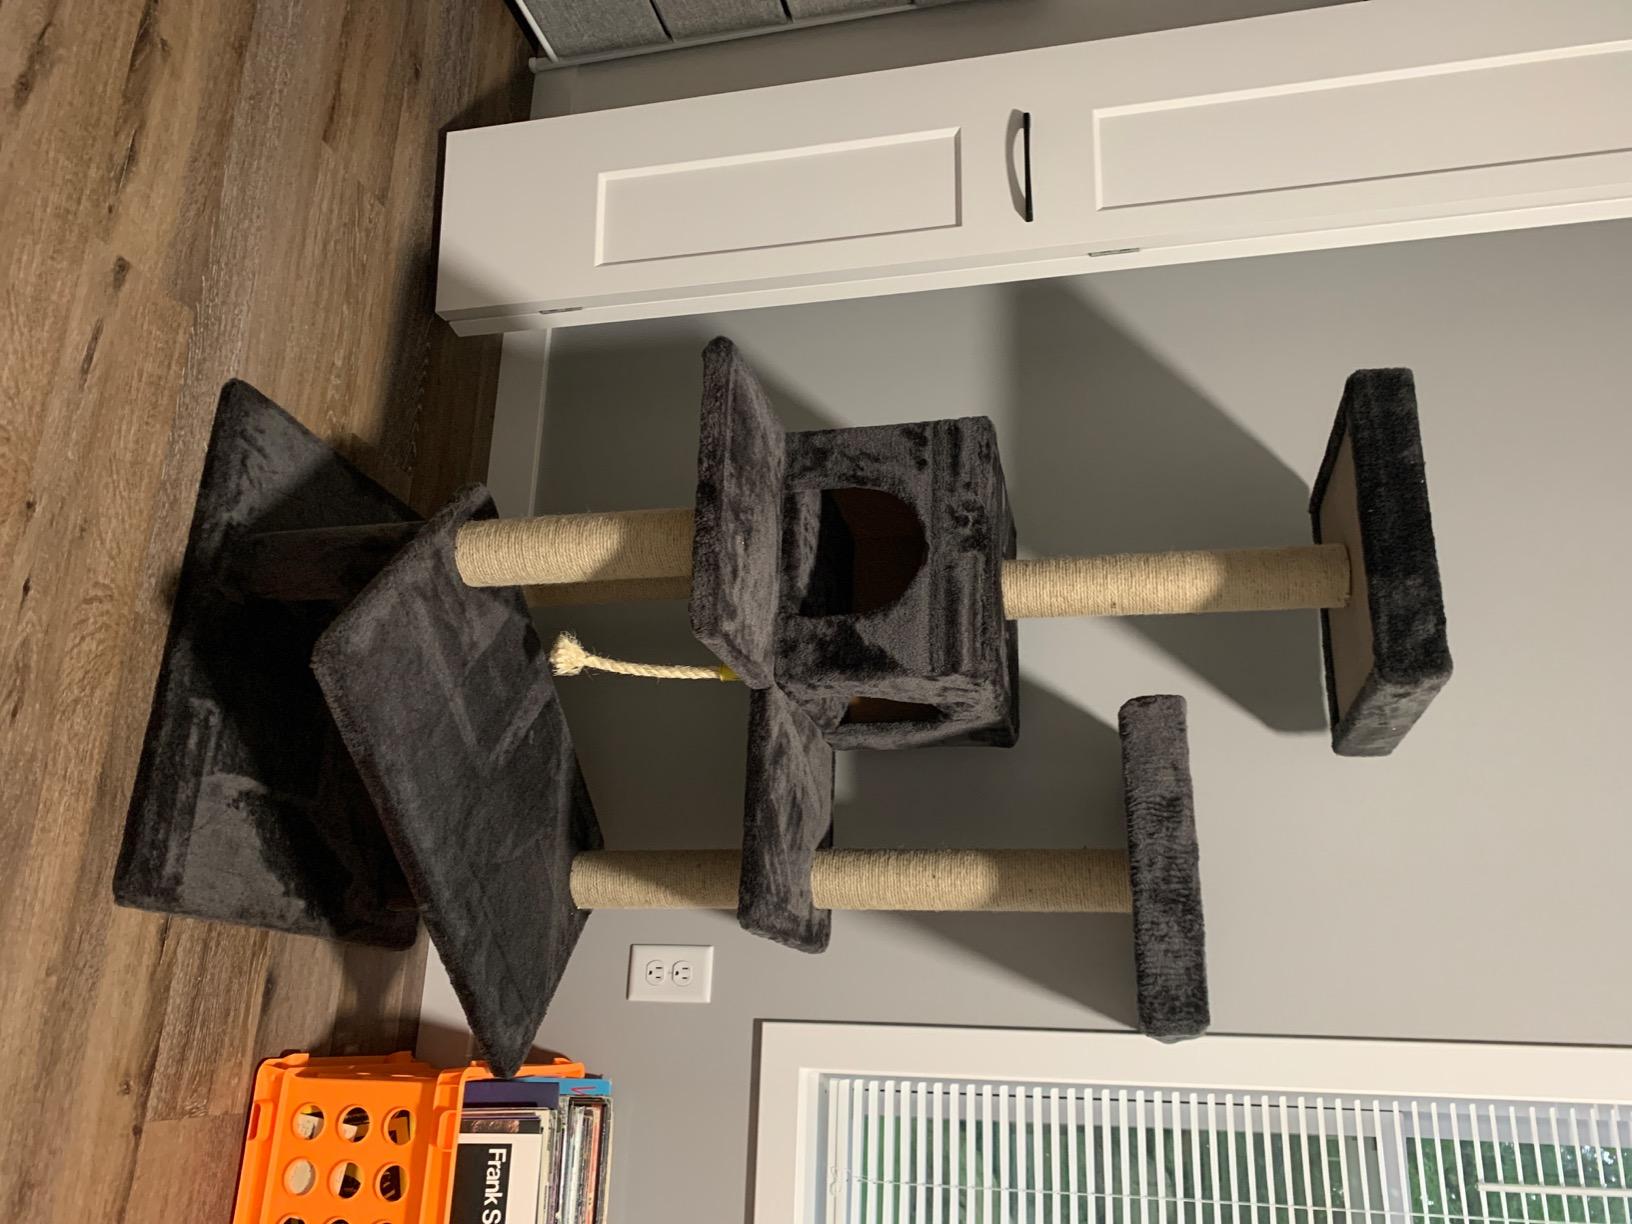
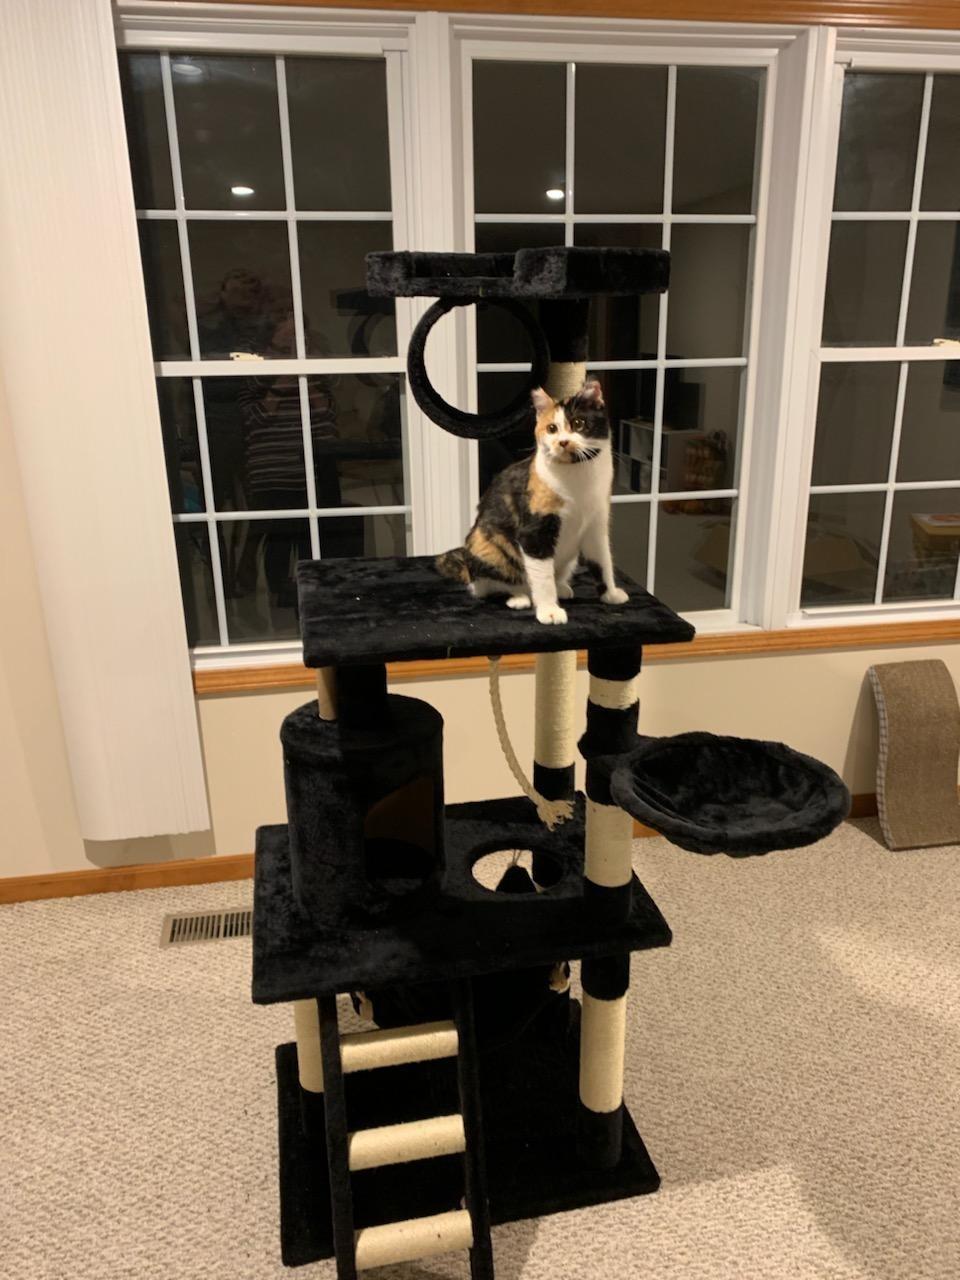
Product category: items_cat tree
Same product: no